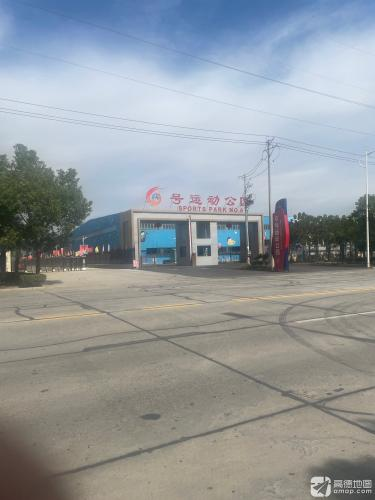
地标名称：6号运动公园
所在城市：省直辖县级行政区划·仙桃市